186th Field Regiment, Royal Artillery

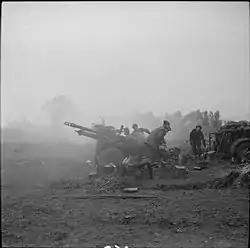
25-pounders in action in North West Europe, 1944.

52nd (L) Division remained under Canadian command, holding the line south of the River Waal, until 4 December, when it moved east to join British Second Army. In January 1945 Second Army launched Operation Blackcock to eliminate a German salient south west of the River Roer. The Germans were well dug-in and supported by artillery. 52nd (L) Division joined in on 18 January, advancing on two axes: 155th Bde with 8th Armoured Bde through Susteren to clear the Echterbosch woods, while 156th Bde supported by specialist armour from 79th Armoured Division and most of the available artillery attacked the Sittard–Heinsberg axis. Every village was defended, and the thawing ground turned to mud. Next day 157th Bde reinforced the attack. Snow showers grounded most aircraft, but the air observation post (AOP) spotter aircraft were able to fly and supplemented the artillery's forward observation officers (FOOs) in bringing down effective fire throughout the operations. When the fighter-bombers were able to fly, the artillery also carried out 'Applepie' Flak suppression fireplans to protect them. The Roer bridgehead was cleared by 26 January, and 52nd (L) Division was the first to base itself in a German town.